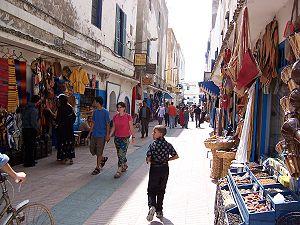
La médina d'Essaouira, en berbère, Mogdura, en portugais, Mogadur, en espagnol, Mogador, en français, surnommée « le Saint-Malo marocain », ou la « cité des vents », est une médina marocaine, centre historique d'Essaouira, sur la côte Atlantique du Maroc. Considérée à ce jour comme une des villes portuaires les plus pittoresques du Maroc, la médina est un des hauts lieux du tourisme au Maroc, inscrite aux monuments historiques du Maroc, et au Patrimoine mondial de l'UNESCO depuis 2001.